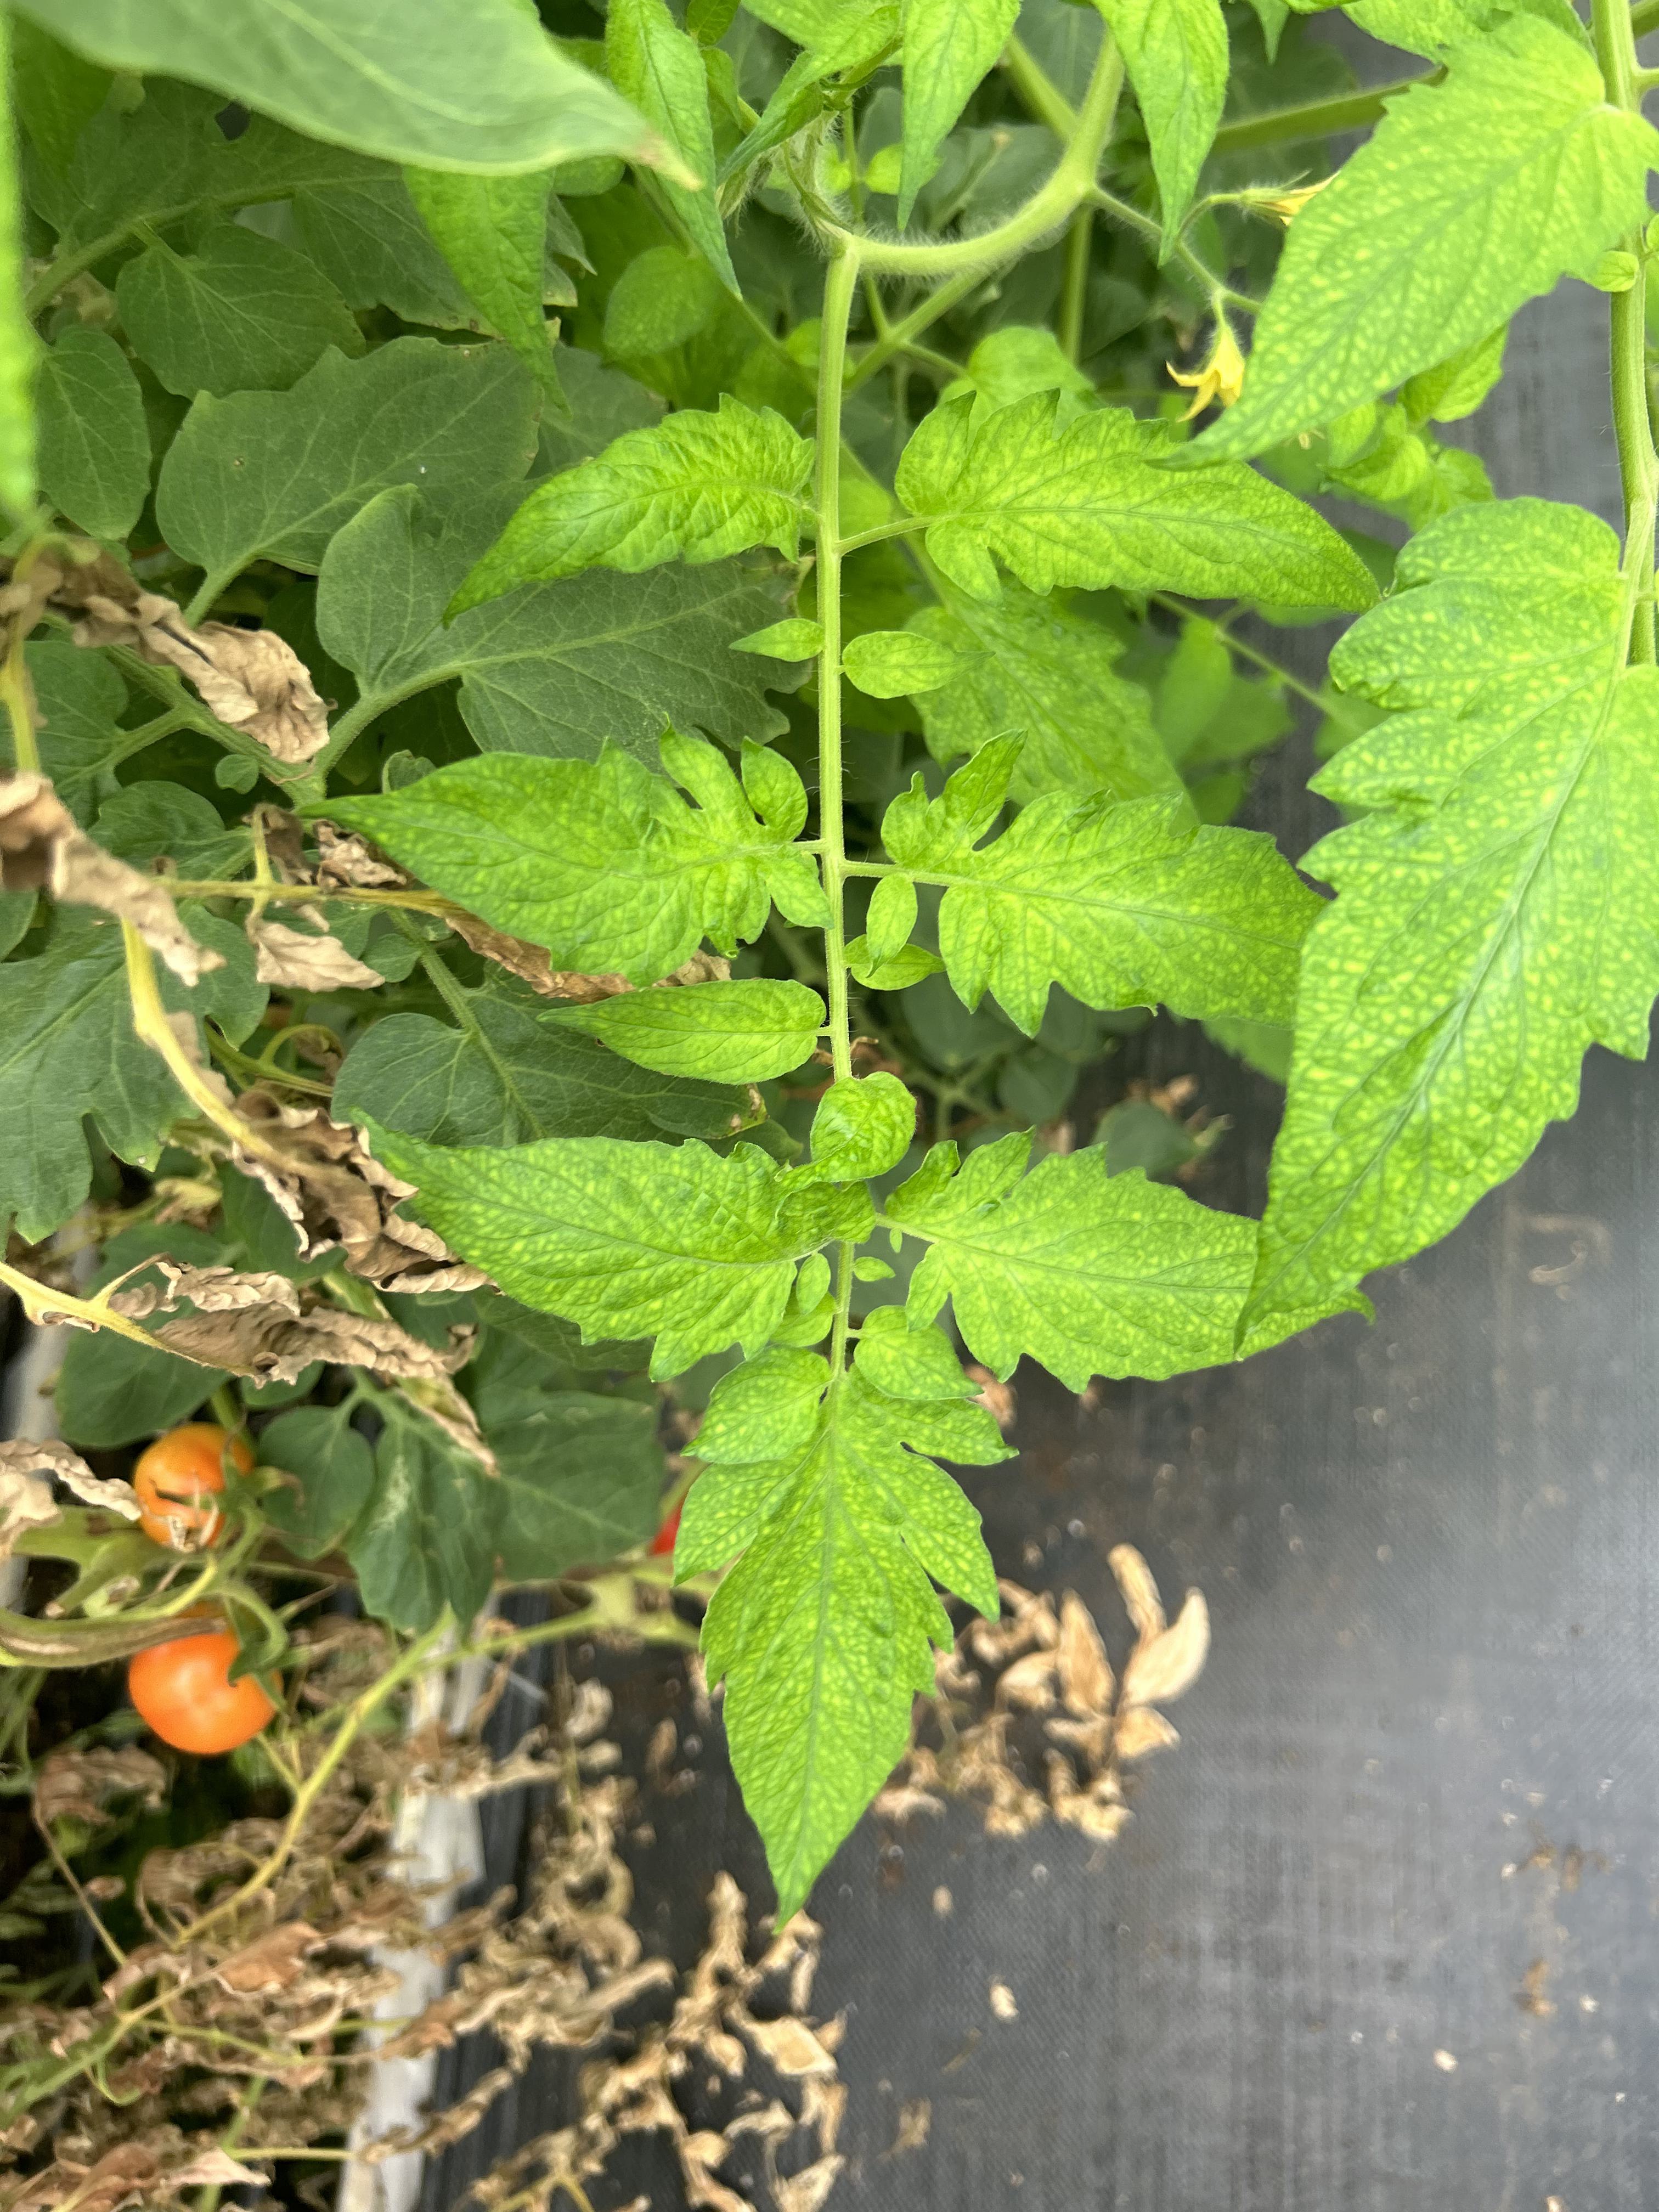
Disease: Viral